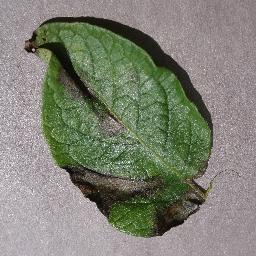
Label: Potato___Late_blight